Lord George Lennox

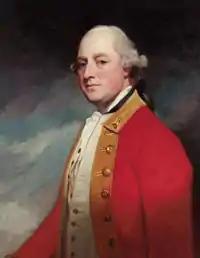
"Lord George Lennox", by George Romney

General Lord George Henry Lennox (29 November 1737 – 25 March 1805) was a British Army officer and politician who sat in the House of Commons of Great Britain from 1761 to 1790.